GFK Tikvesh

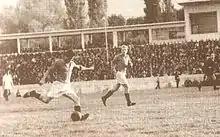
Atanas Trajkovski and Vuko Karov in attack, 1955–56

The 1954–55 season was successful for Tikvesh despite finishing third in the table in the Macedonian Republic League, level on points with Pobeda Prilep and just three points behind Metalec Skopje. They were promoted to the Yugoslav IV Zona (2nd tier football league in Yugoslavia at the time) for the first time in its existence. The club's stay in the Yugoslav IV Zona was short-lived as they were relegated the following season, together with Rabotnik Bitola, Borac Čačak and Bregalnica Shtip, while Vardar Skopje won the league and were promoted to the Yugoslav First League.